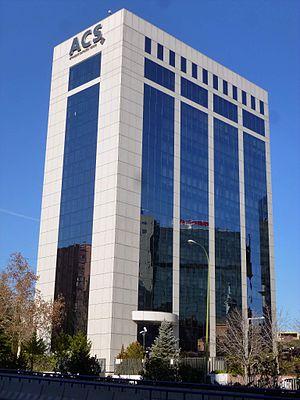
Actividades de Construcción y Servicios ou Grupo ACS est une entreprise espagnole de construction.